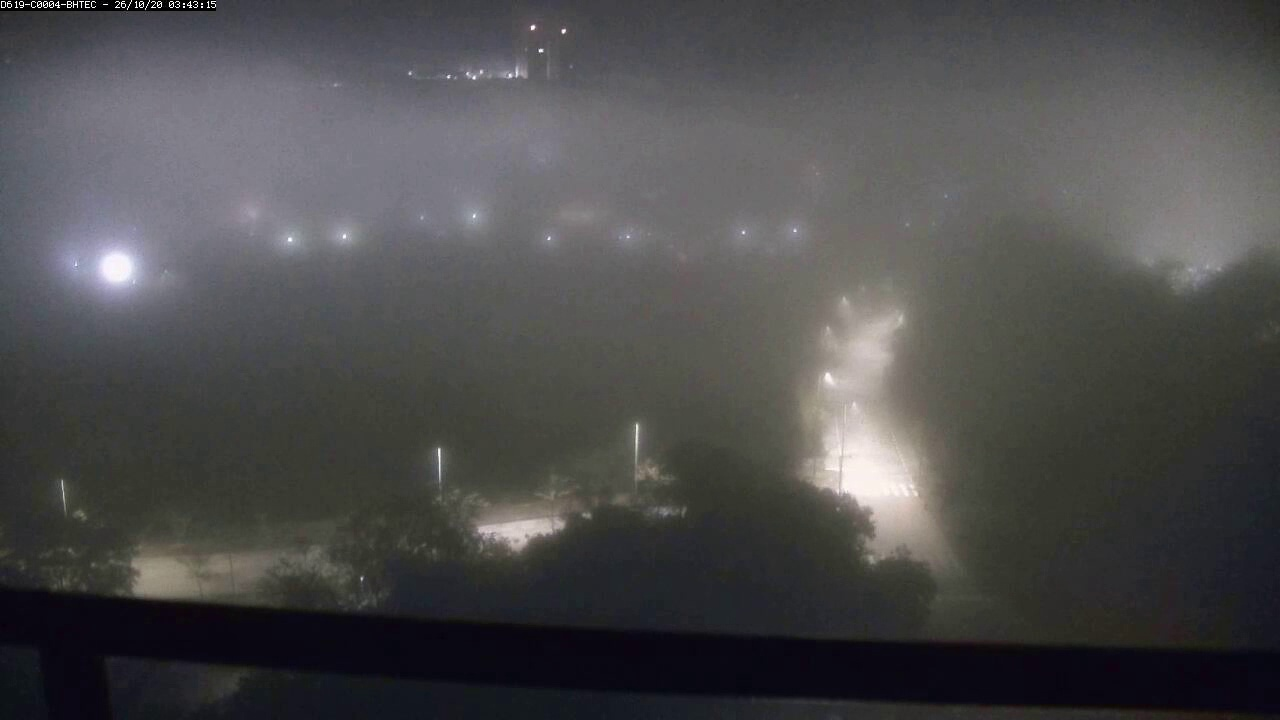
Fire: no
Smoke: no